Armenian cuisine

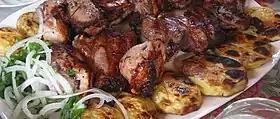
Khorovats

Murabba is a sweet fruit, and nut preserve. It is usually prepared with fruit, sugar, and spices. A unique variation only found in Armenia is pumpkin murabba. These fruit preserves often accompany beverages, like tea.